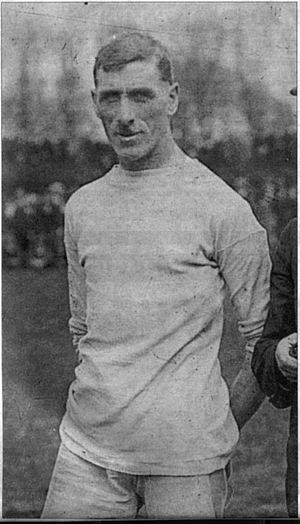
William Henry Meredith, dit Billy Meredith, né le 30 juillet 1874 à Chirk et mort le 19 avril 1958 à Withington, était un footballeur international gallois, qui évoluait au poste d'attaquant.
Le Manchester City Football Club est un club de football anglais basé à Manchester et fondé en 1880 sous le nom de St. Mark's. Le club devint le Ardwick Association Football Club en 1887 avant de prendre son nom actuel en 1894. Surnommée City, The Citizens, ou encore, The Sky Blues, l'équipe professionnelle évolue depuis 2003 à l'Etihad Stadium. Le derby mancunien l’oppose à l’autre grand club de la ville, Manchester United. Depuis le 1ᵉʳ juillet 2016, le club est entraîné par Pep Guardiola.